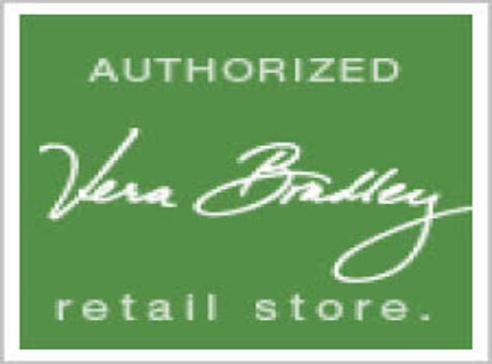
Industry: Clothes